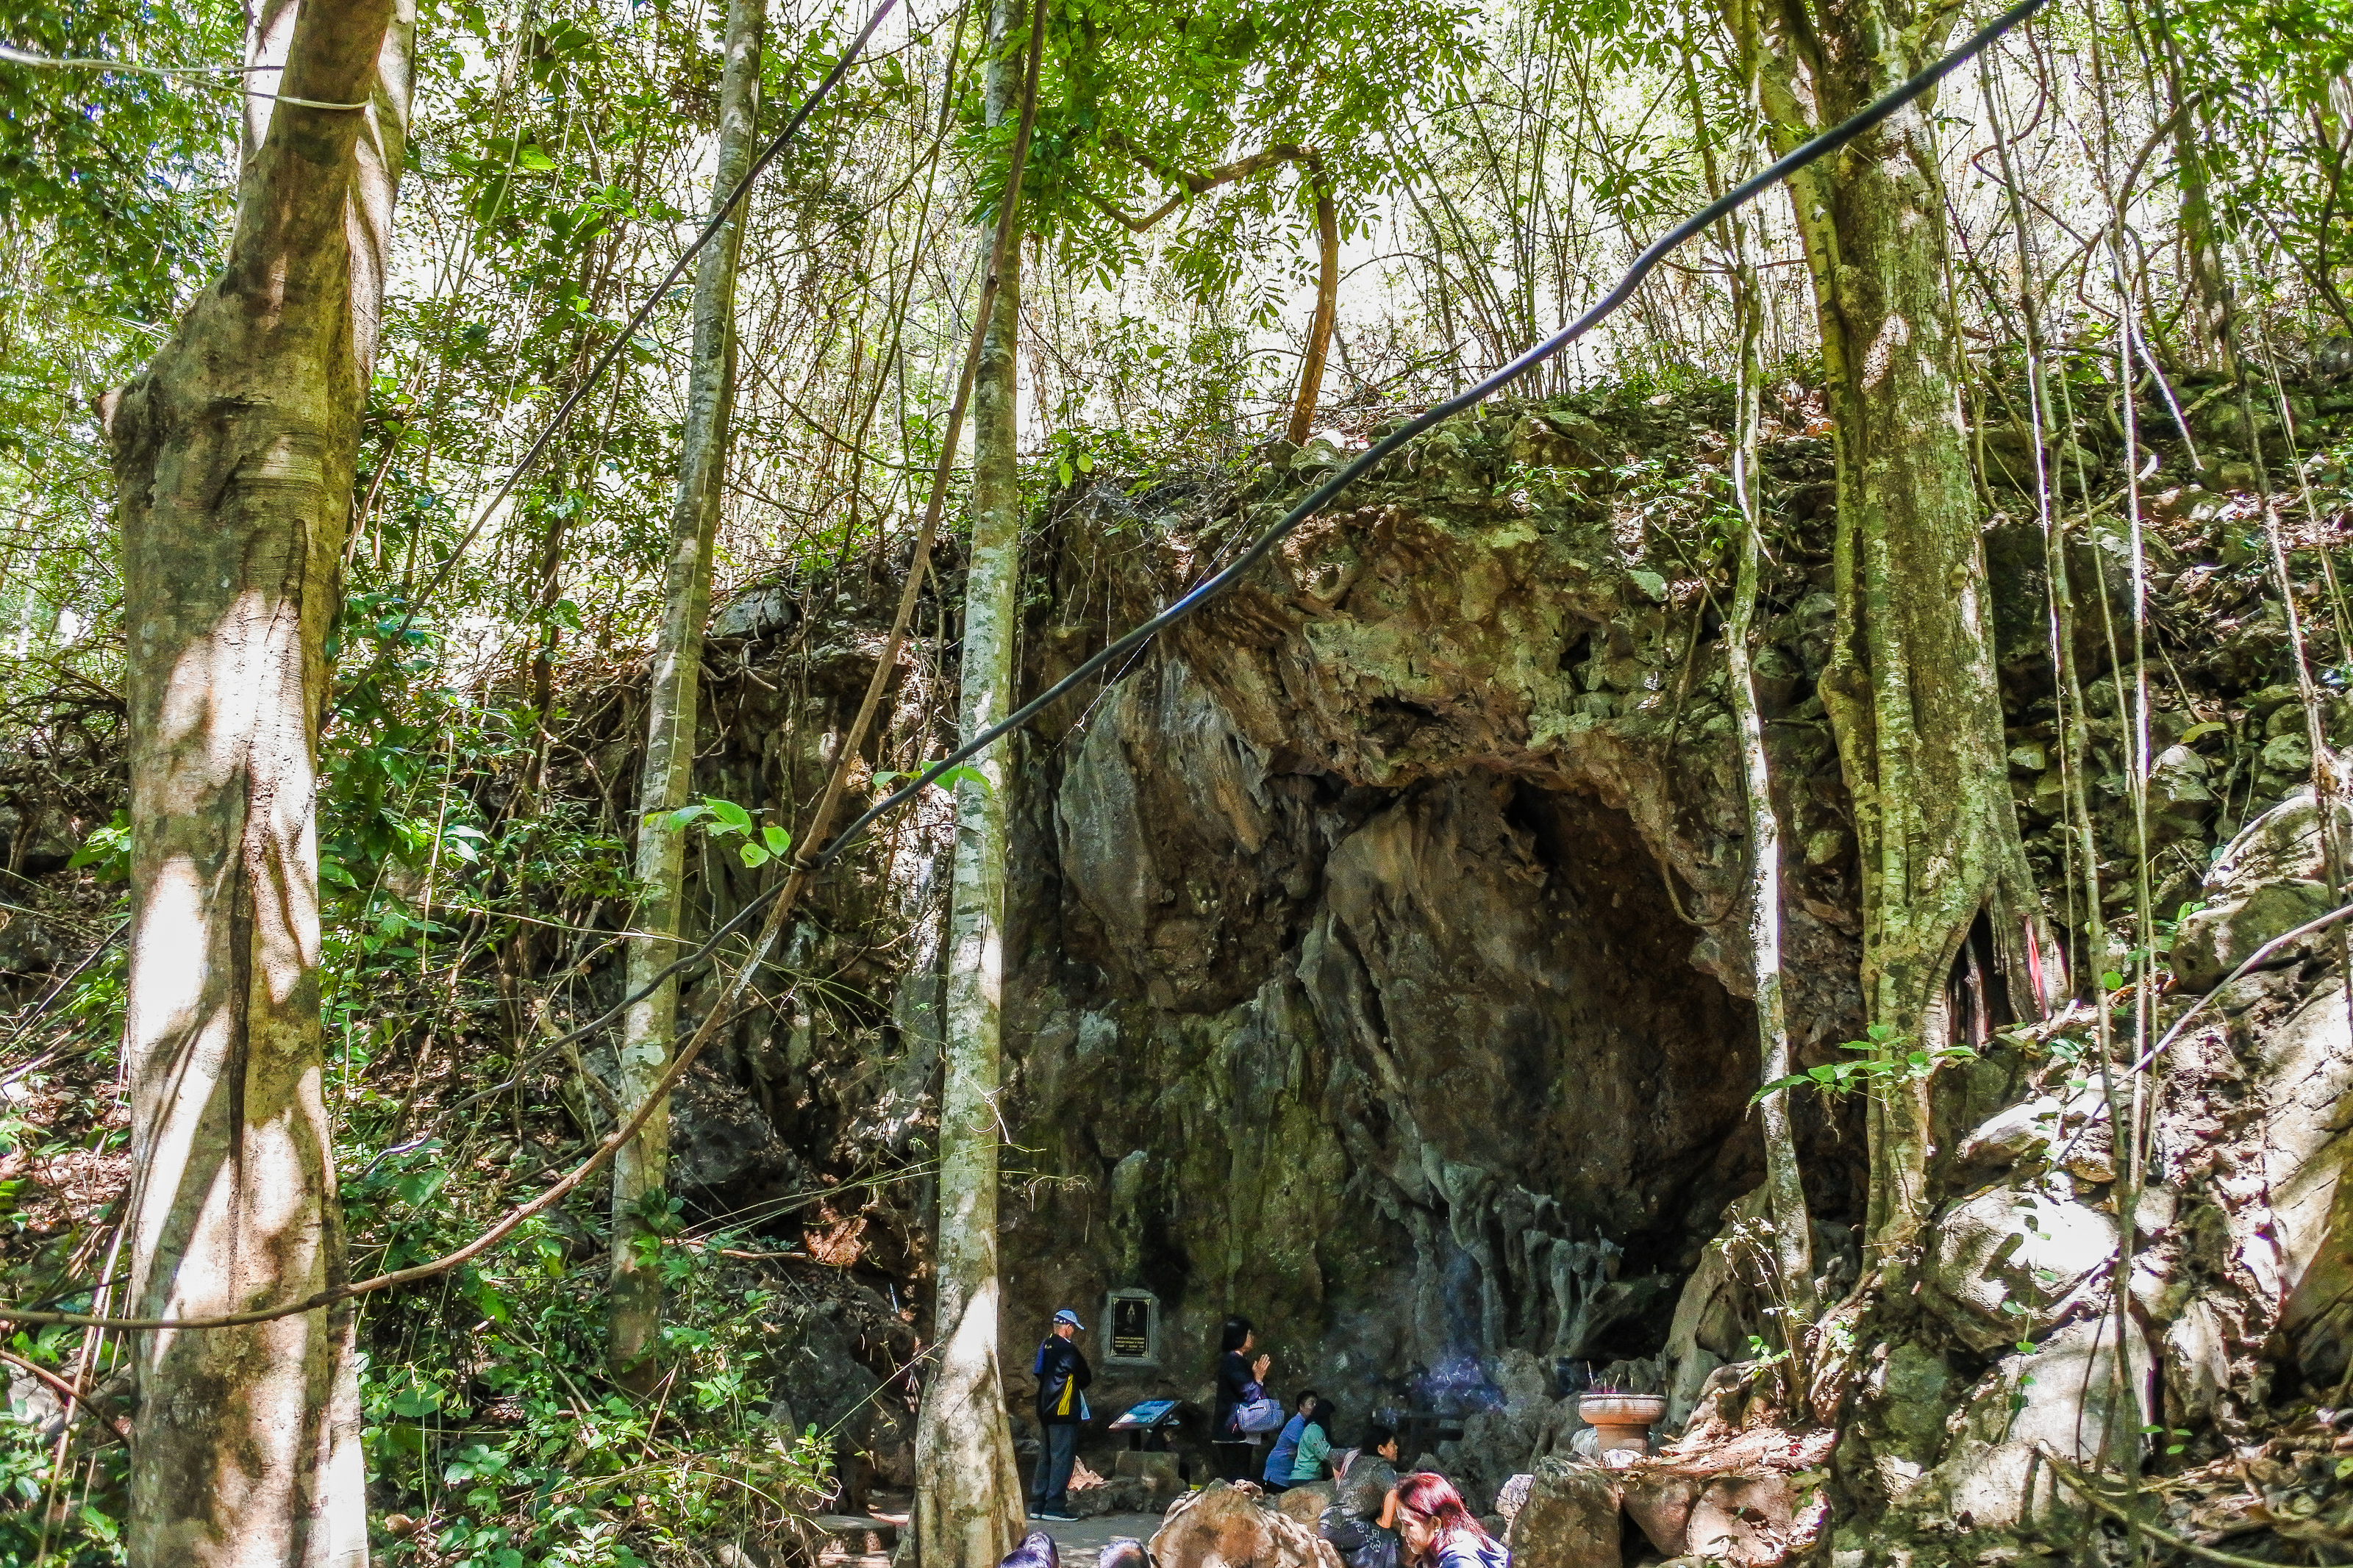
pond, forest, mirror, bright, tourism, scenery, summer, rock, beautiful, swimming, view, thailand, national, wood, sunny, park, wildlife, green, natural, reflection, nature, asia, fishing, tree, many, water, stone, outdoor, environment, blue, light, idyllic, fish, animal, river, fresh, travel, lake, wild, colorful, nature reserve, jungle, natural environment, vegetation, rainforest, old growth forest, biome, valdivian temperate rain forest, plant, ecoregion, woody plant, formation, outcrop, woodland, state park, Northern hardwood forest, temperate broadleaf and mixed forest